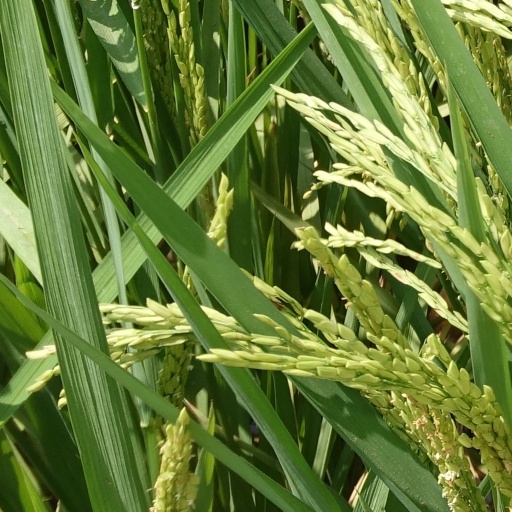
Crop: rice